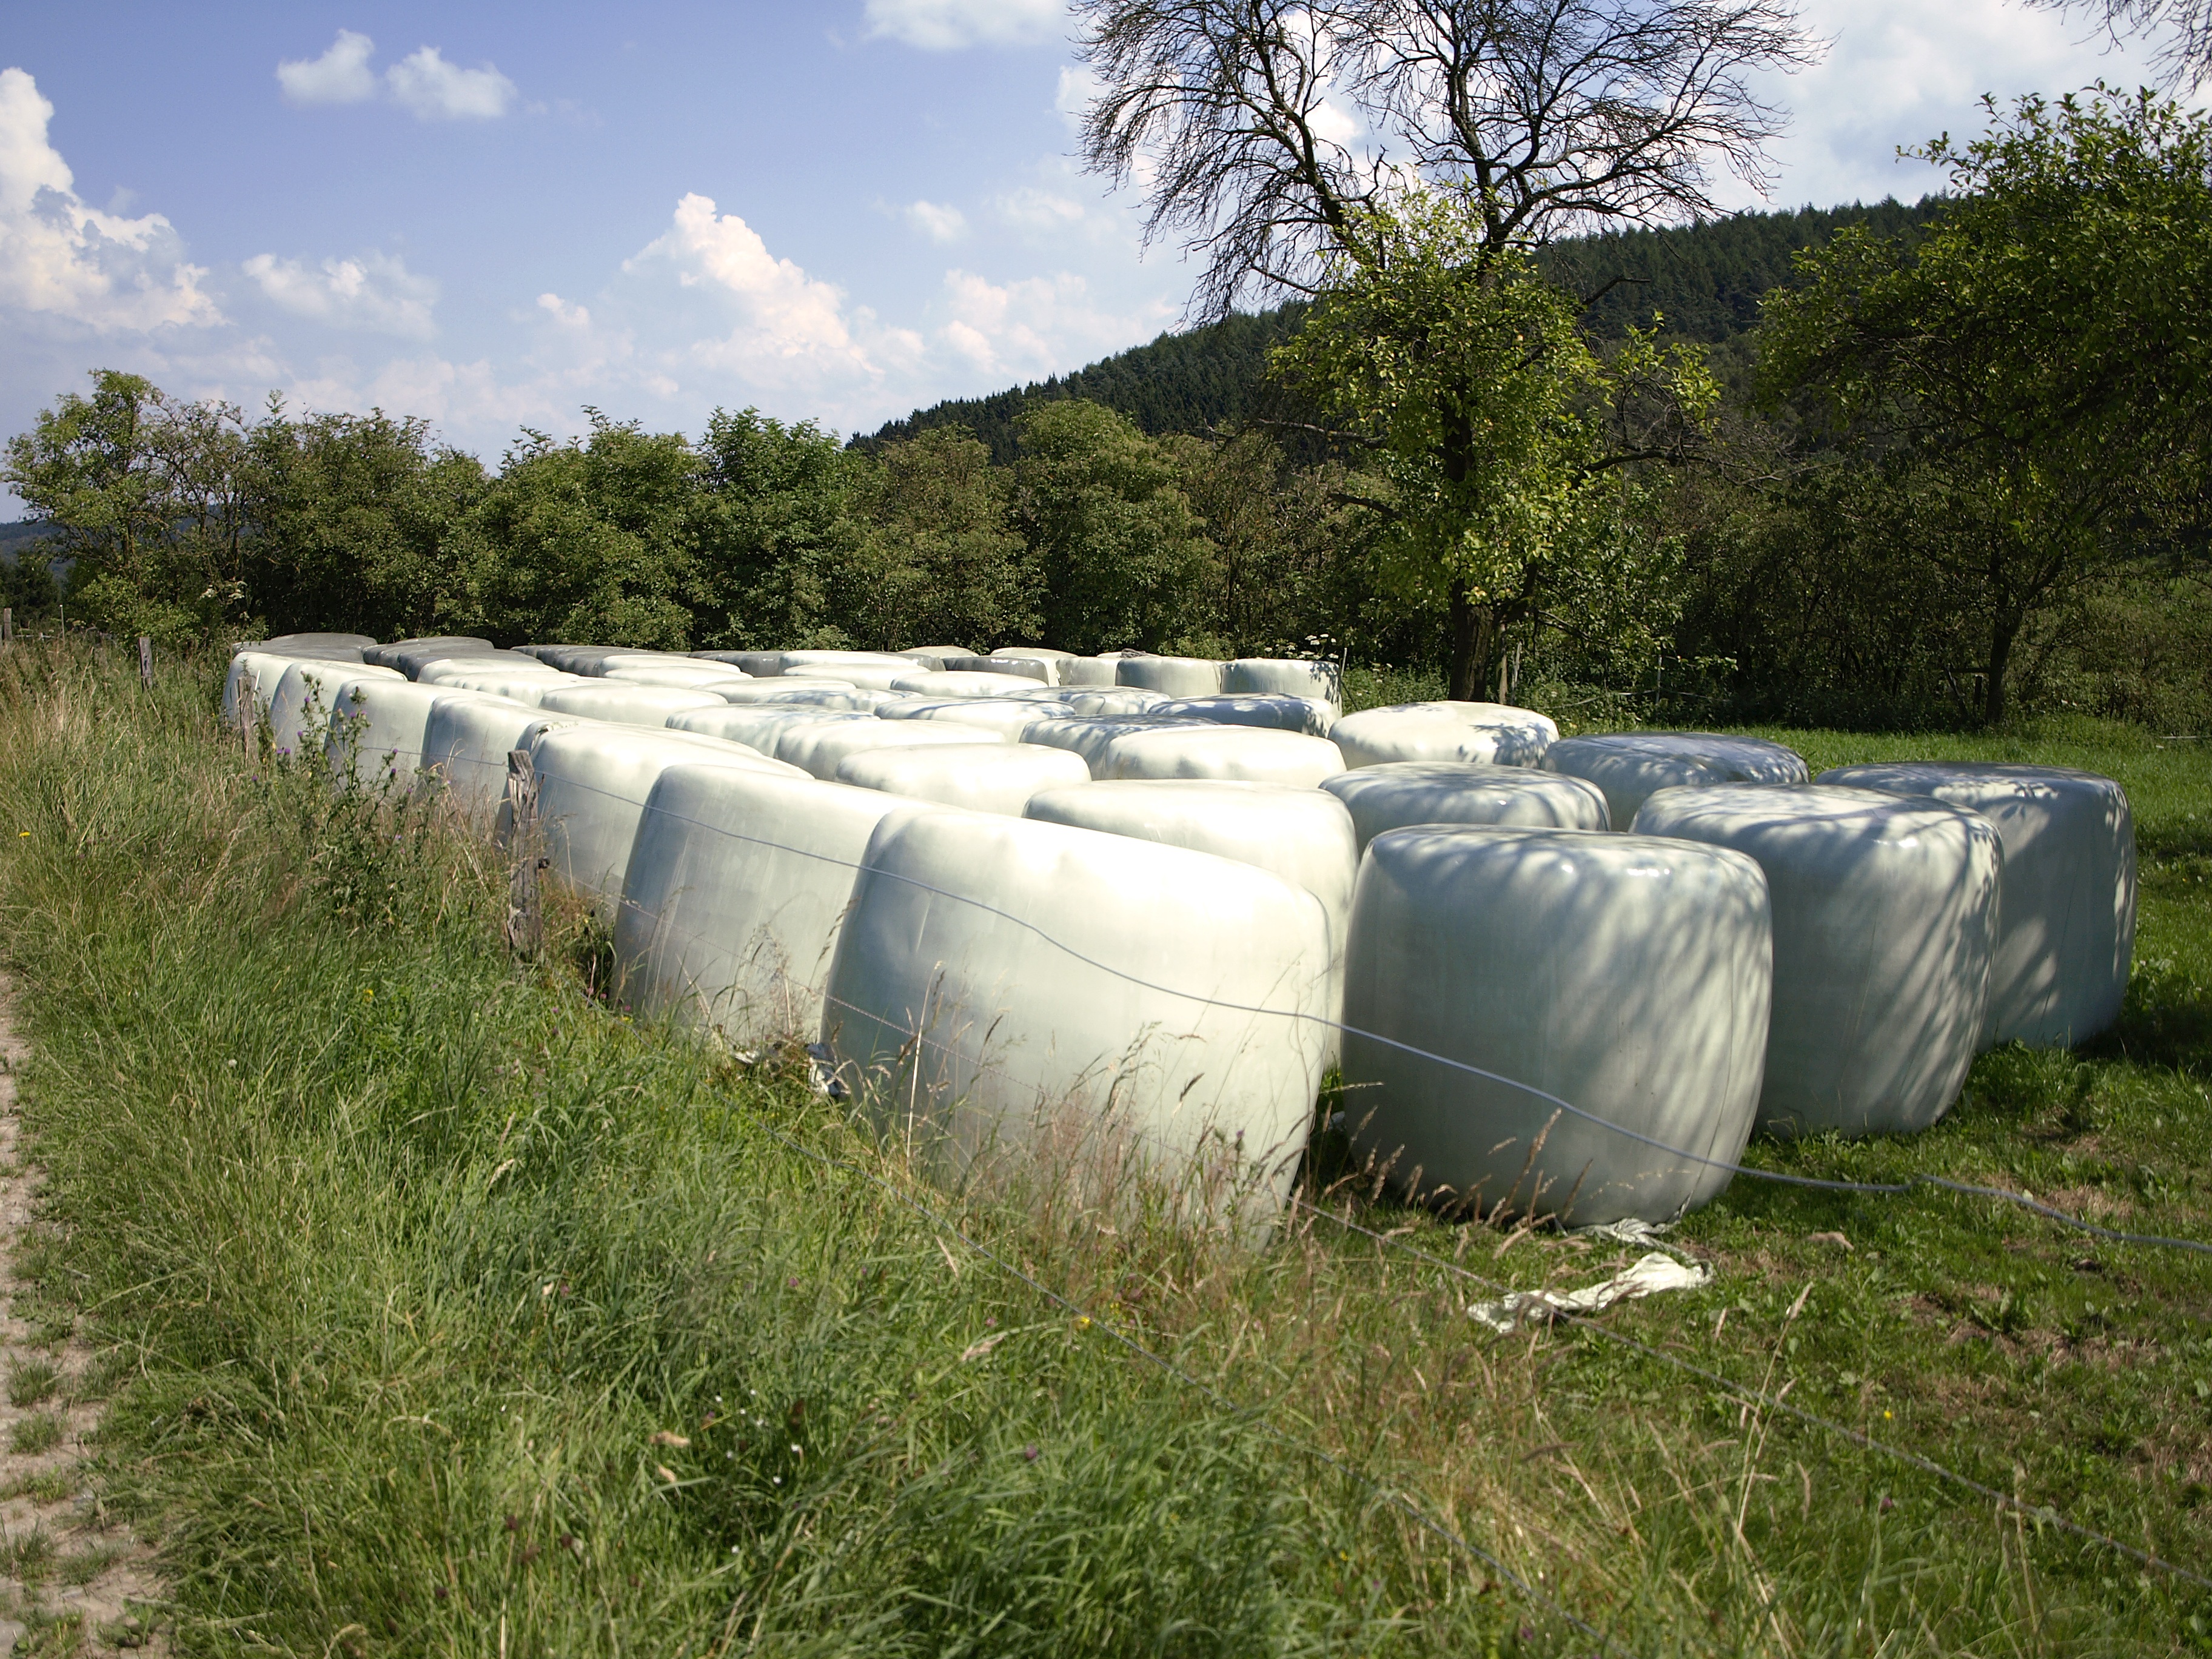
white, bale, meadow, plastic, wall, food, harvest, agriculture, stock, silo, slide, packaging, yard, packed, cattle feed, round bales, straw bales, harvest time, role, pet food, feed stock, wrapped up, silage bales, single hull, man made object, outdoor structure, storage tank